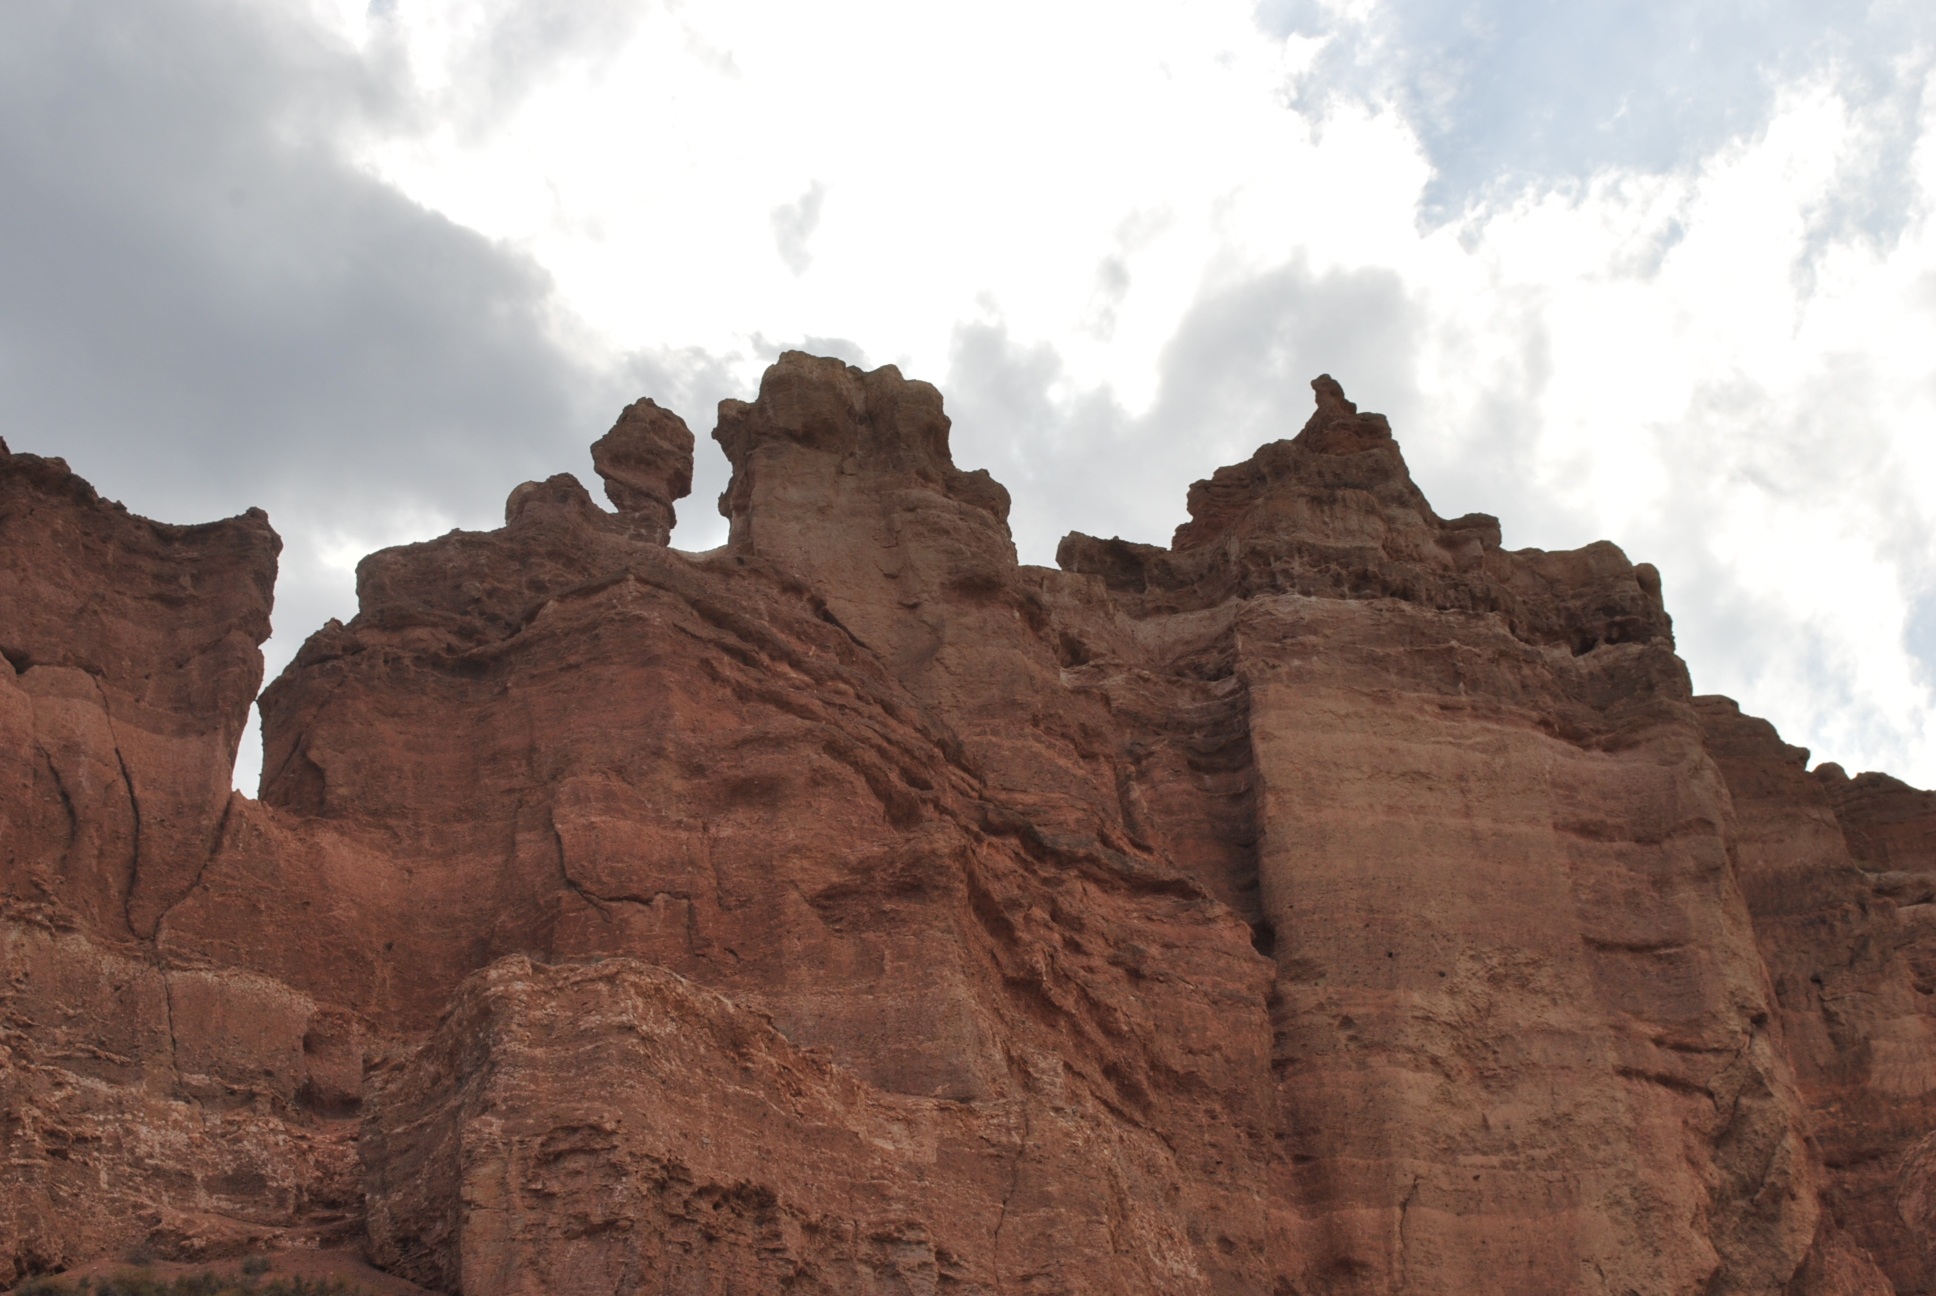
nature, rock, sky, valley, formation, cliff, arch, canyon, terrain, national park, geology, badlands, plateau, wadi, butte, landform, geographical feature